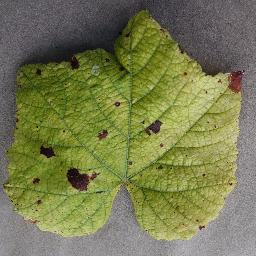
Label: Grape___Leaf_blight_(Isariopsis_Leaf_Spot)